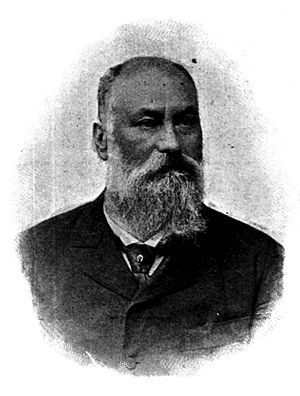
Siegmund Exner
Siegmund Exner var en østrigsk nervefysiolog, søn af Franz Exner, bror til Adolf, Karl og Franz Exner, far til Franz Exner.